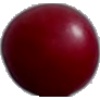
Label: Cherry Wax Red 1